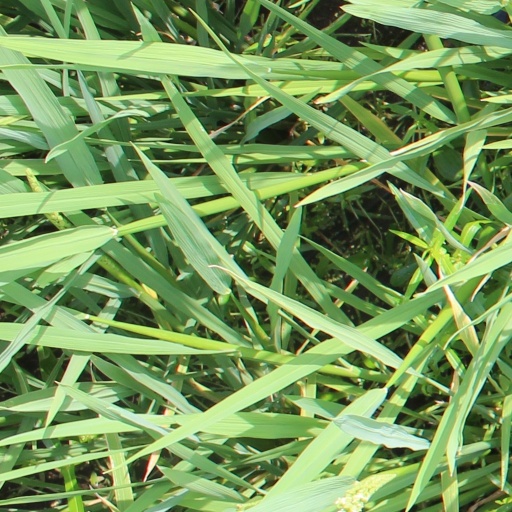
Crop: rice